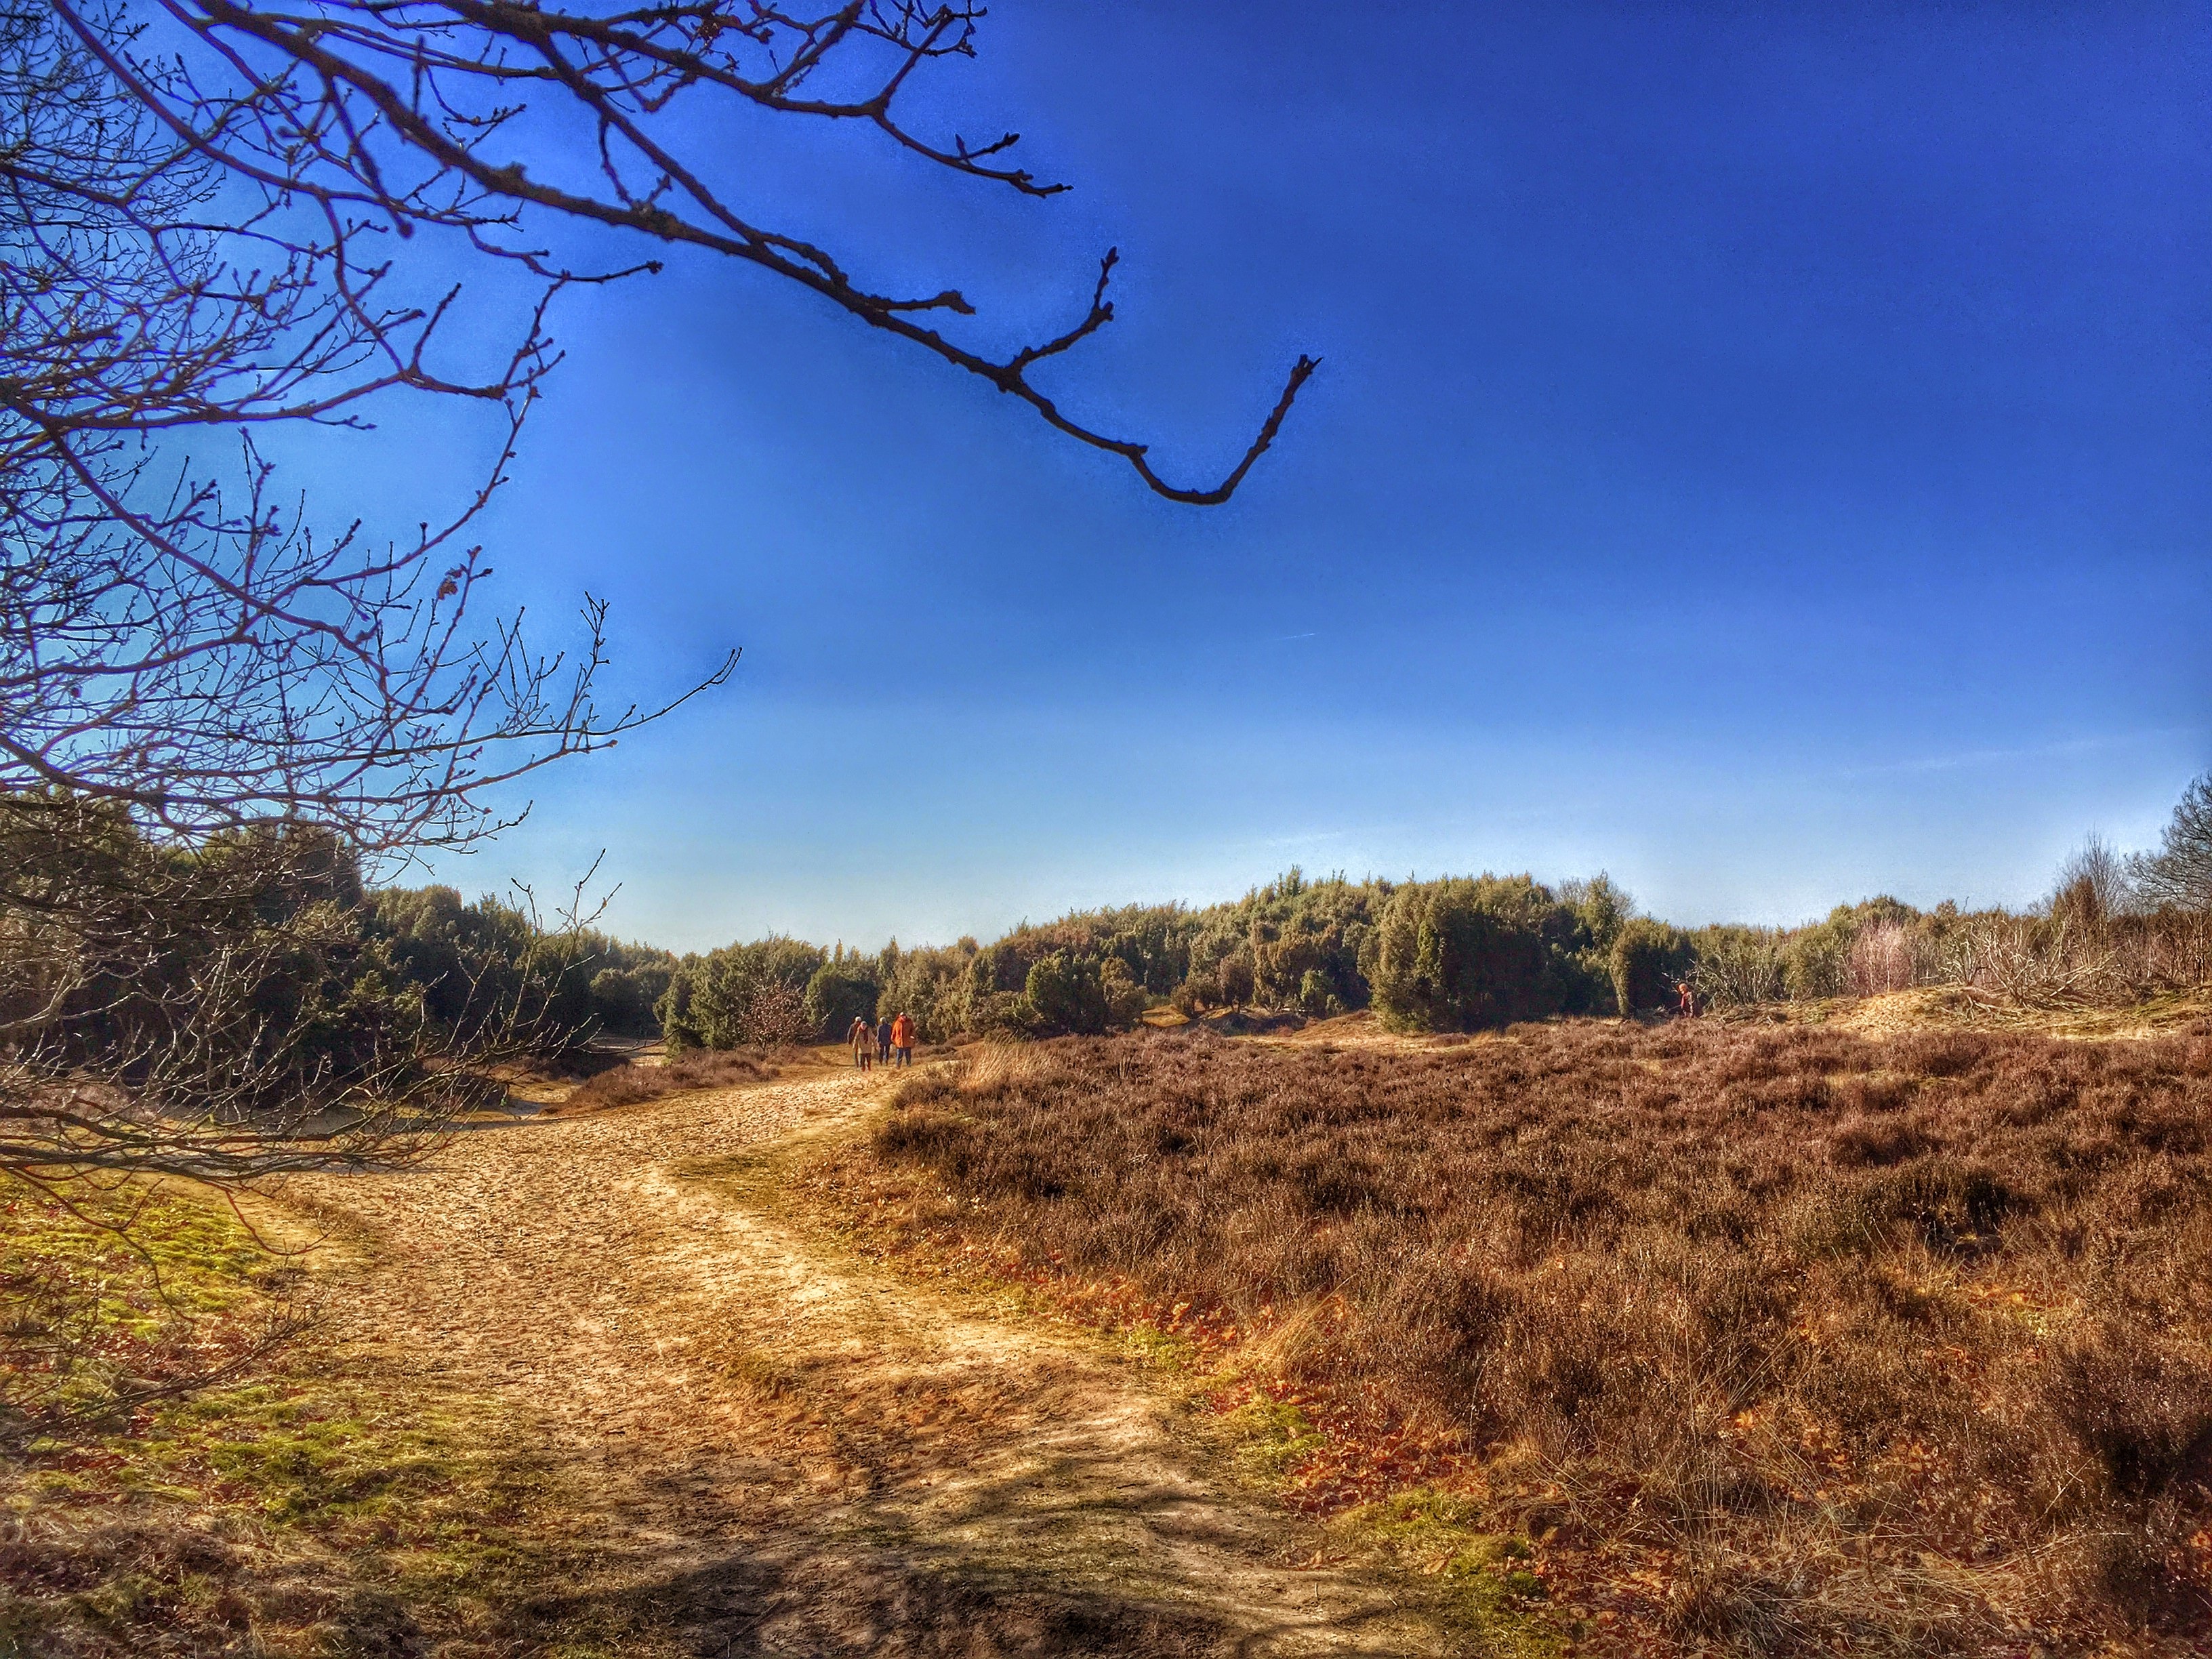
landscape, tree, nature, forest, grass, wilderness, mountain, cloud, plant, trail, meadow, prairie, morning, hill, flower, valley, autumn, ridge, grassland, plateau, habitat, ecosystem, heide, rural area, drenthe, natural environment, geographical feature, atmospheric phenomenon, woody plant, mountainous landforms, mantingerveld